World Trade Center Mexico City

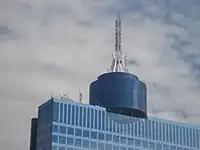
Antenna and spiral tower. The XHFO-FM antenna shown here is the one replaced in 2009, which brings the building's height to 218 meters.

The tower is managed by a system that controls the facilities and equipment. This includes the electrics, mechanical ventilation, sanitation, elevators and fire protection.